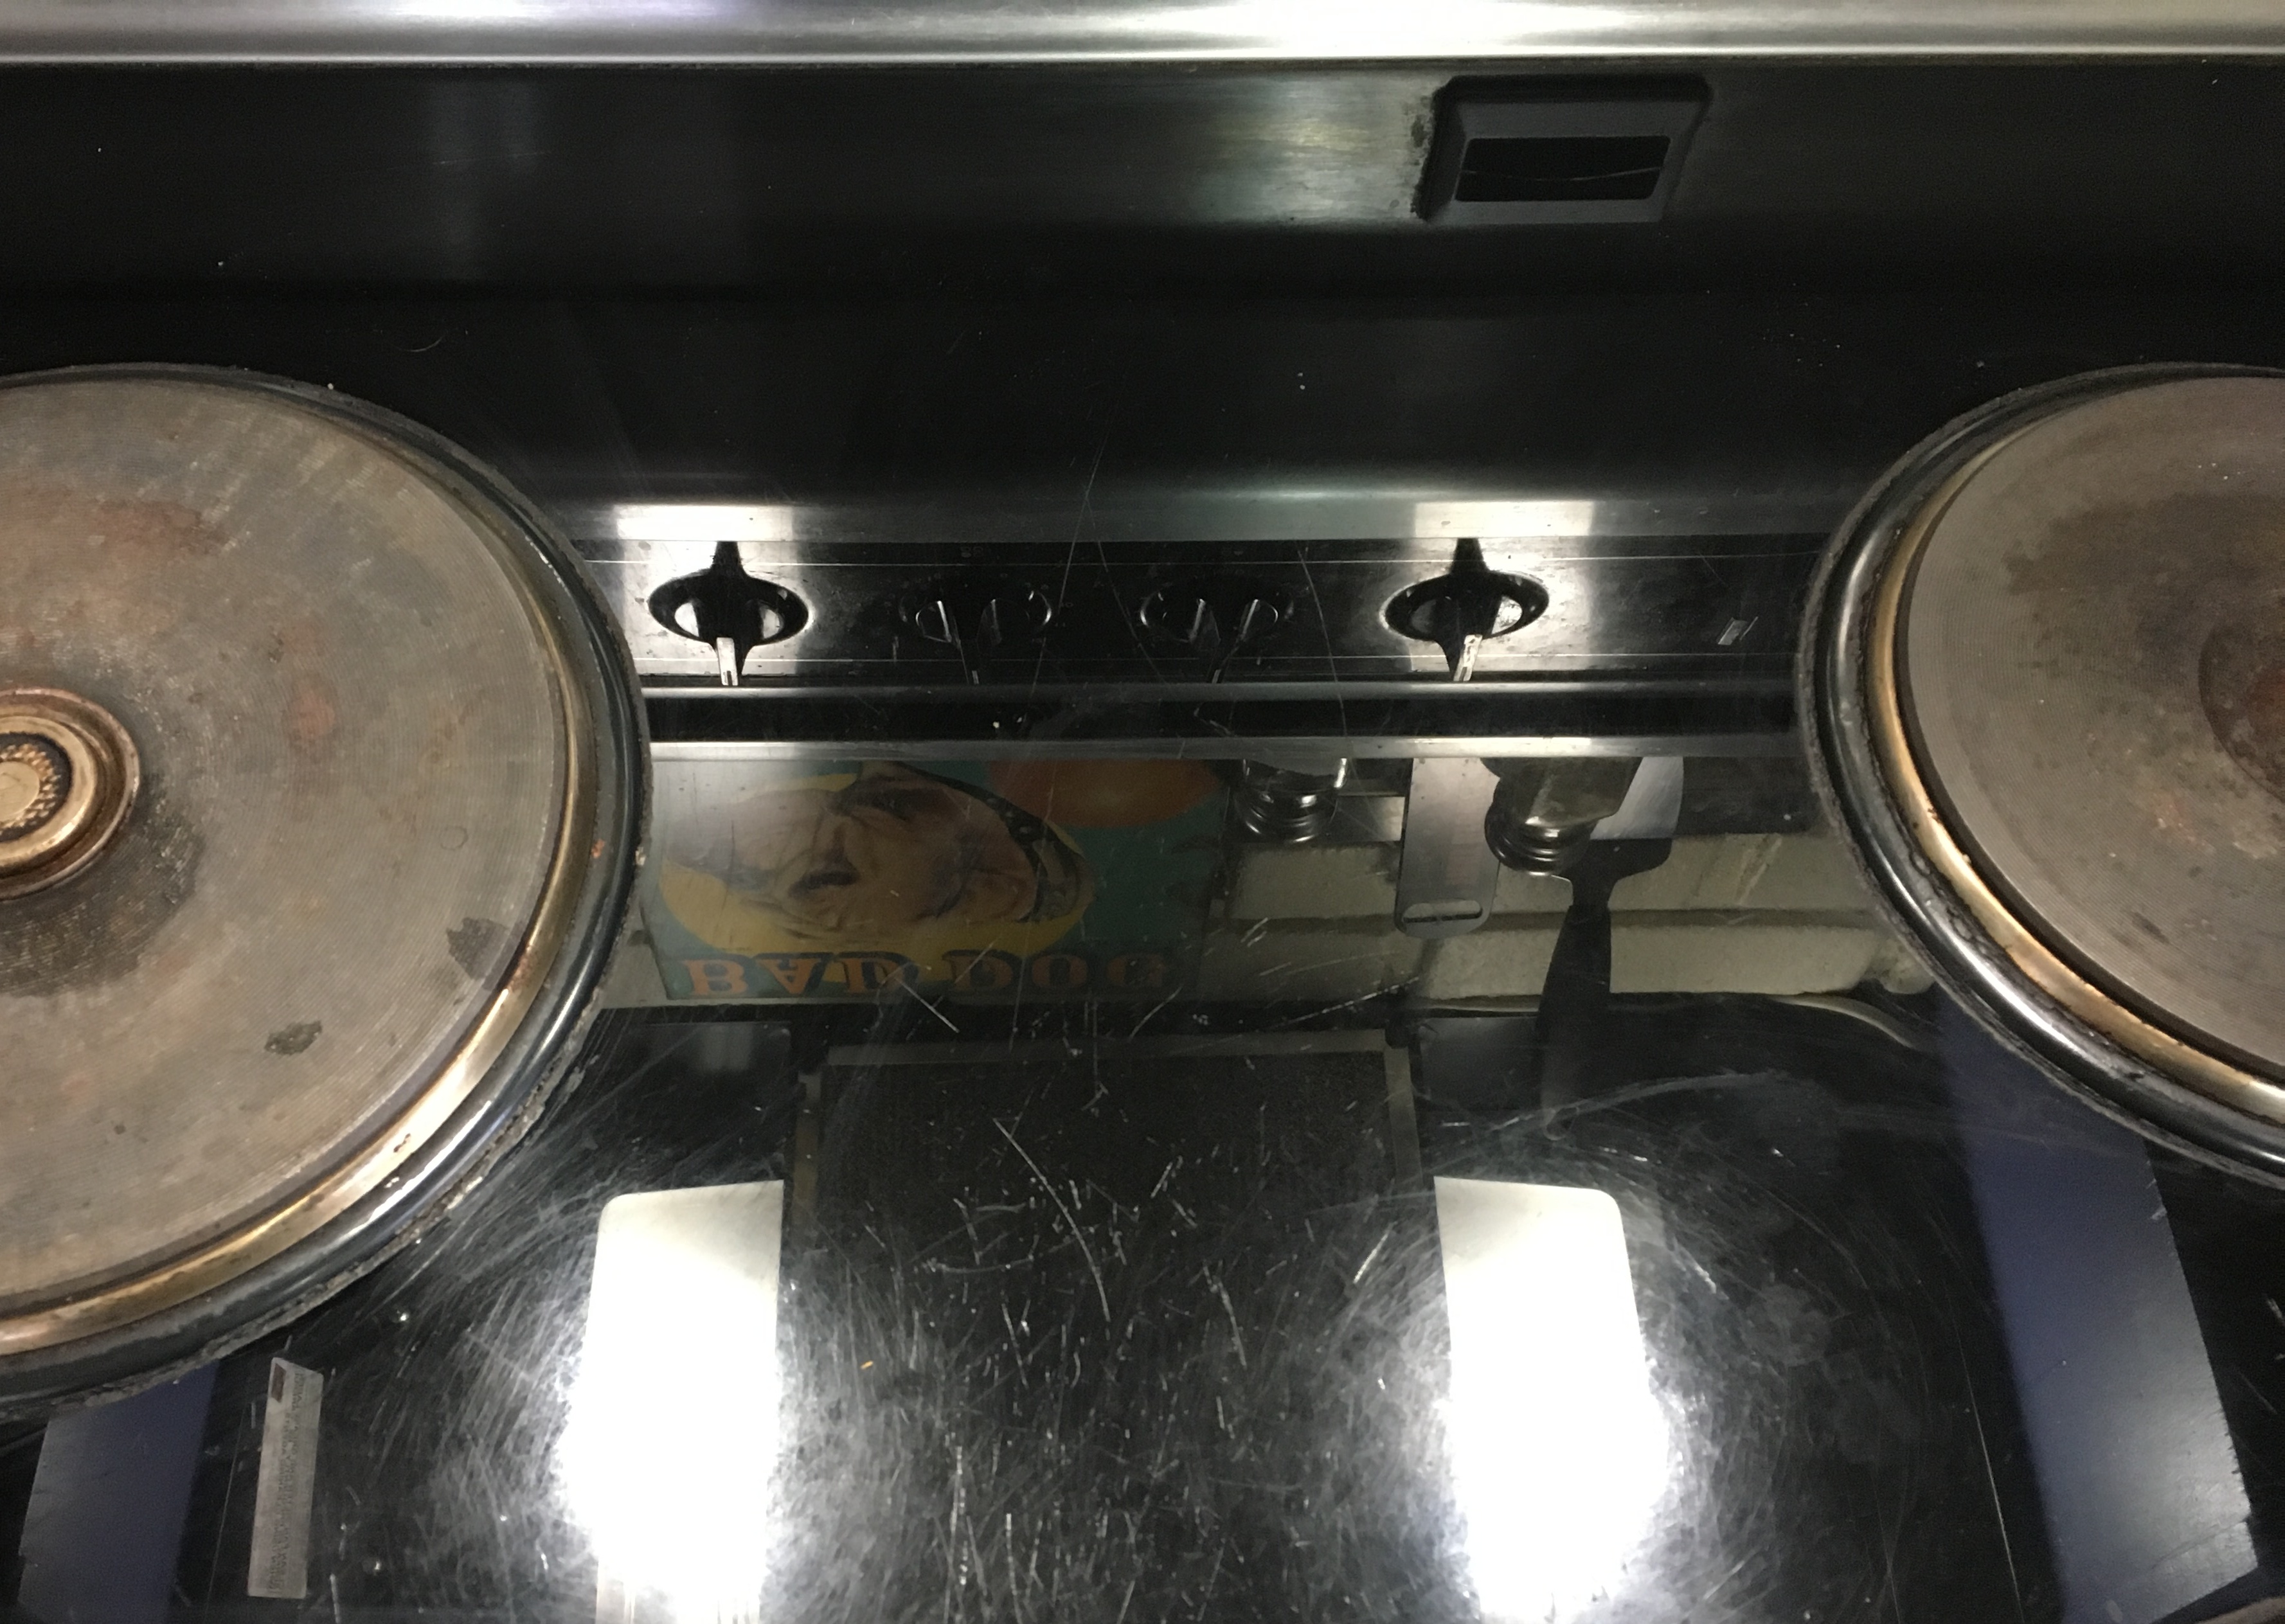
car, wheel, reflection, vehicle, bumper, rim, sedan, inf115, automobile make, automotive exterior, family car